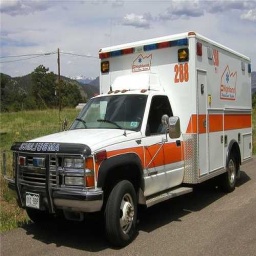
Label: ambulance